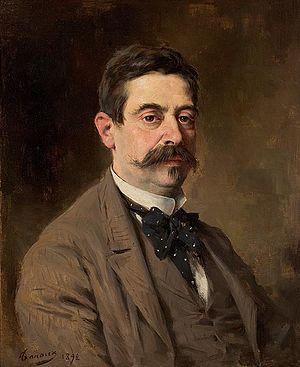
Fondateur galerie Lorenceau
Brame & Lorenceau compte parmi les plus anciennes galeries d'art à Paris et fait partie des rares maisons à demeurer sous la direction des descendants directs de ses fondateurs.